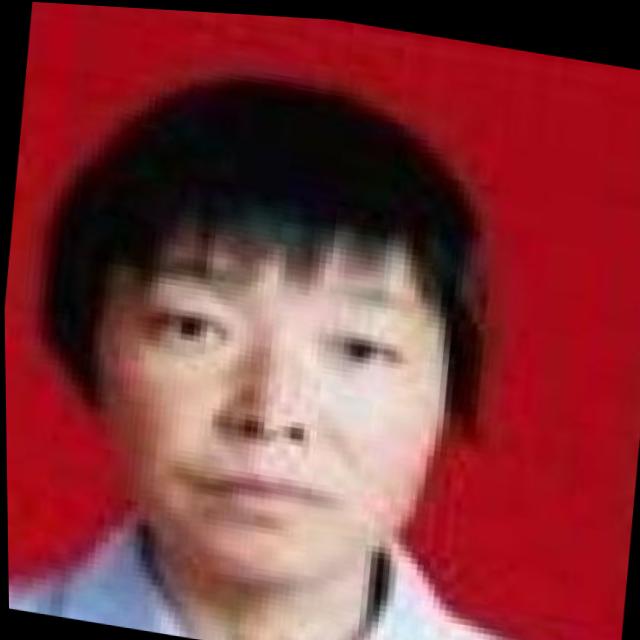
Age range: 45-64